J. T. McIntosh

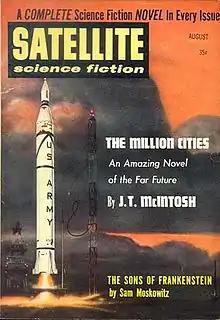
McIntosh's "The Million Cities" was the cover story on the August 1958 issue of "Satellite Science Fiction"

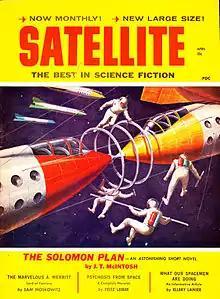
McIntosh's 1956 novella "The Solomon Plan", which was originally published in "New Worlds", was reprinted as the cover story on the April 1959 issue of "Satellite Science Fiction"

James Murdoch MacGregor (14 February 1925 – 22 July 2008) was a Scottish journalist and author best known for writing science fiction under the pen name J.T. McIntosh.